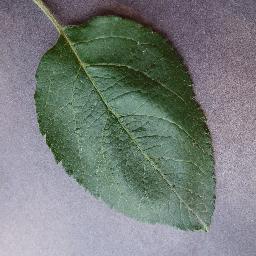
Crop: apple
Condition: healthy